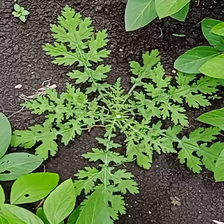
Weed species: Gajar_gavat_(Parthenium hysterophorus)